The Forever Hero

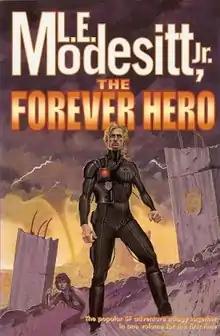
First trilogy edition (publ. Tor Books) Cover artist: Wayne Barlowe

The Forever Hero is a trilogy of science fiction novels by American writer L. E. Modesitt, Jr. These books were some of the first novels L. E. Modesitt ever published. Like most of his early work, the books are characterised by heavy usage of onomatopoeia, and a tendency to describe the characters by their physical appearance rather than name. The books have been published as both an omnibus and separately. The three novels are "Dawn for a Distant Earth" (1987), "The Silent Warrior" (1987), and "In Endless Twilight" (1988).